Reuven Rivlin

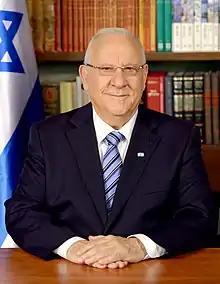
Official portrait, 2014

Reuven "Ruvi" Rivlin (born 9 September 1939) is an Israeli politician and lawyer who served as the president of Israel between 2014 and 2021. He is a member of the Likud party. Rivlin was Minister of Communications from 2001 to 2003, and subsequently served as Speaker of the Knesset from 2003 to 2006 and 2009 to 2013. On 10 June 2014, he was elected President of Israel. His term ended on 7 July 2021.